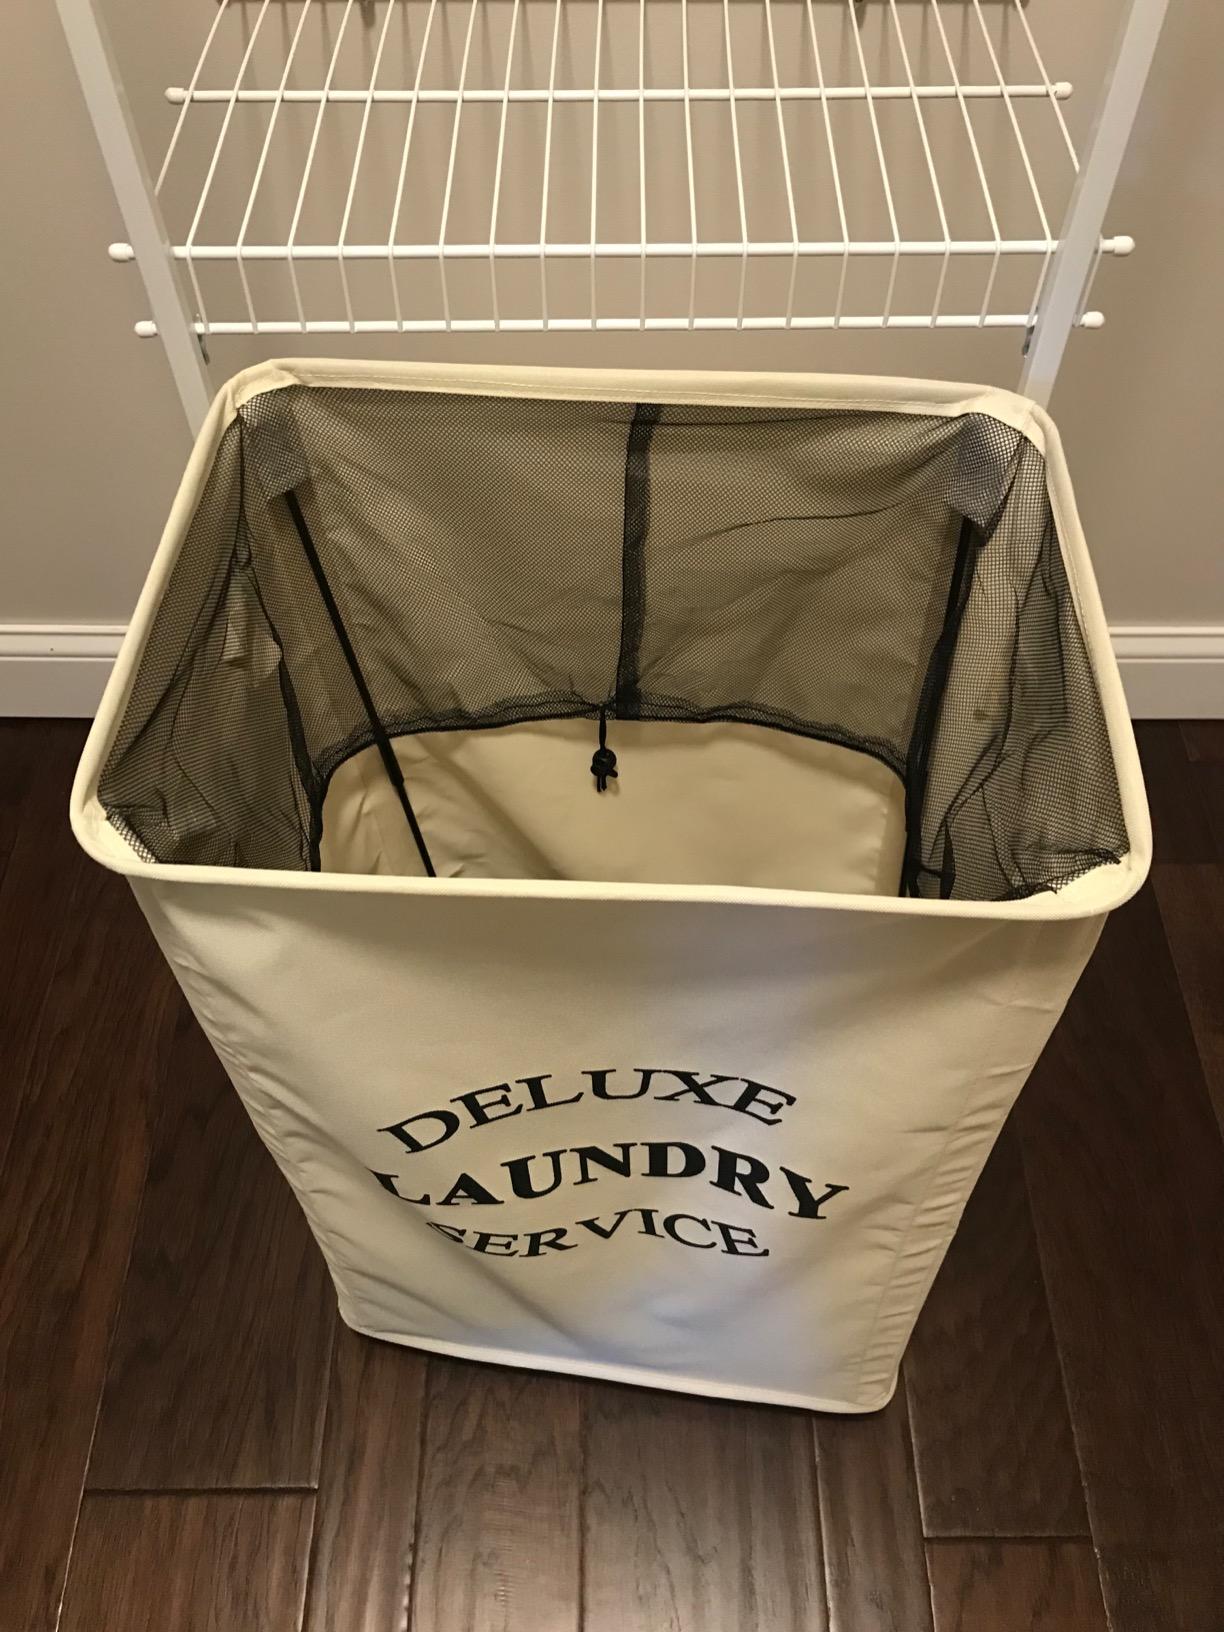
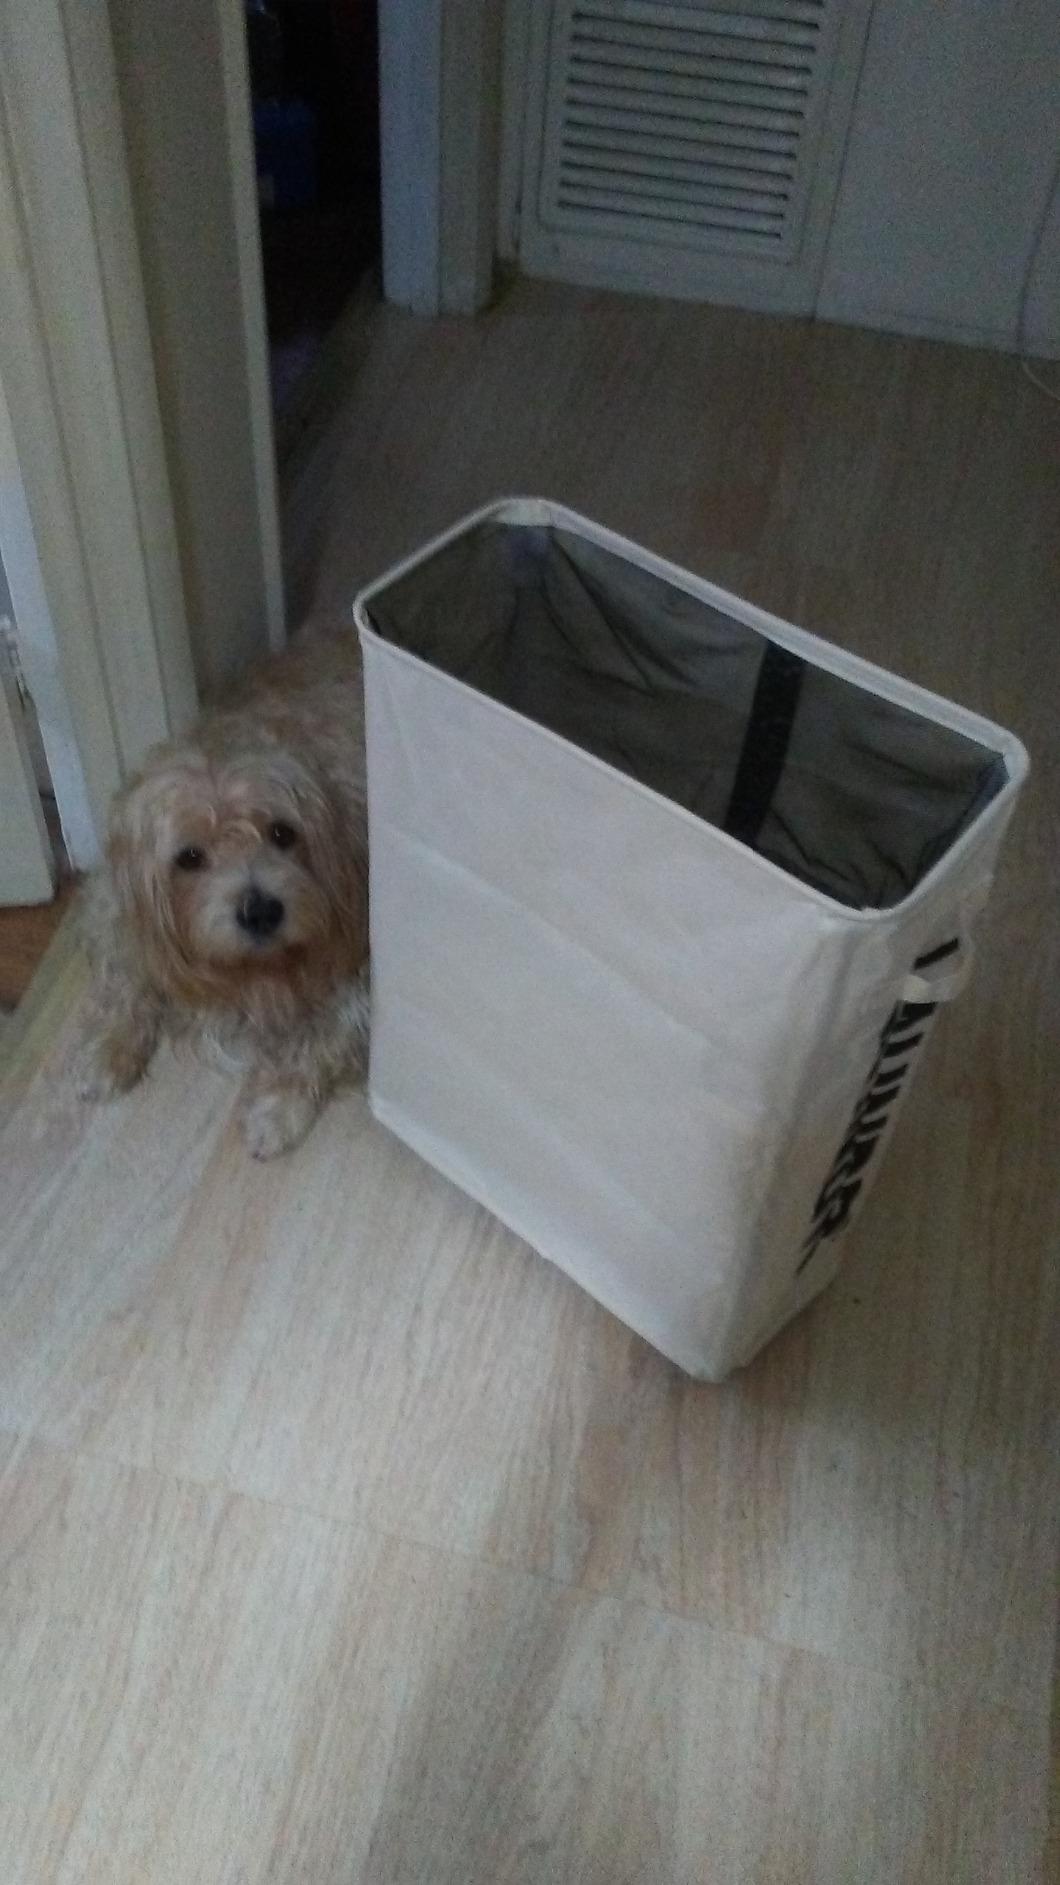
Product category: items_hamper
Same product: no